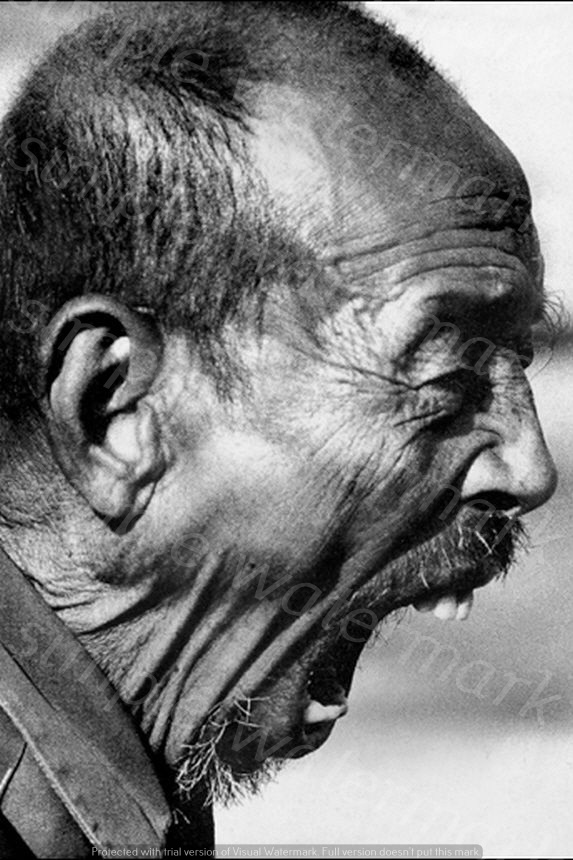
Label: Watermark